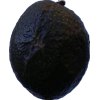
Label: black_avocado